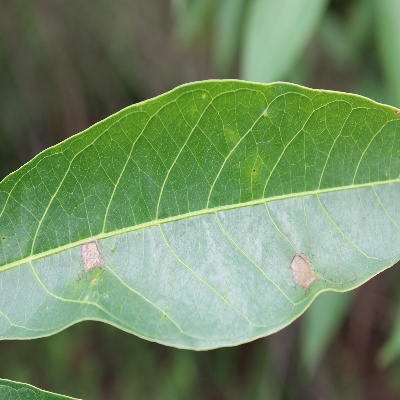
Crop: Cassava
Condition: brown spot